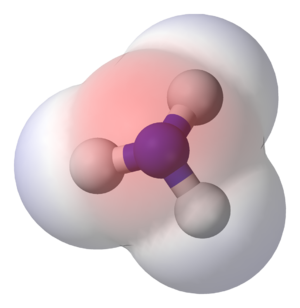
En chimie, la polarité est la façon dont les charges électriques négatives et positives sont réparties dans une molécule ou une liaison chimique. La polarité est due à la différence d'électronégativité entre les éléments chimiques qui la composent, aux différences de charge qu'elle induit, et à leur répartition dans l'espace. La molécule ou la liaison est ainsi considérée comme un dipôle électrostatique : plus les charges sont réparties de façon asymétrique, plus elle est polaire, et inversement. Si les charges sont réparties de façon totalement symétrique, elle sera apolaire, c'est-à-dire qu'elle n'a pas de polarité électrique et n'est donc pas un dipôle électrostatique.